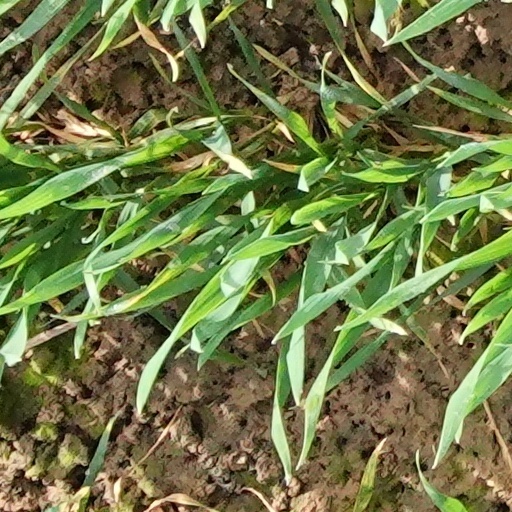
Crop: wheat